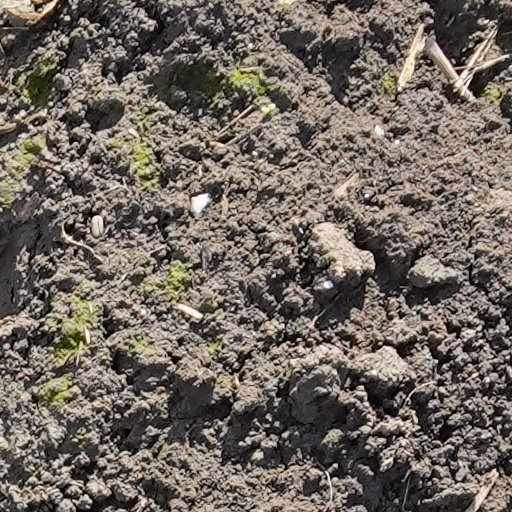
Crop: wheat